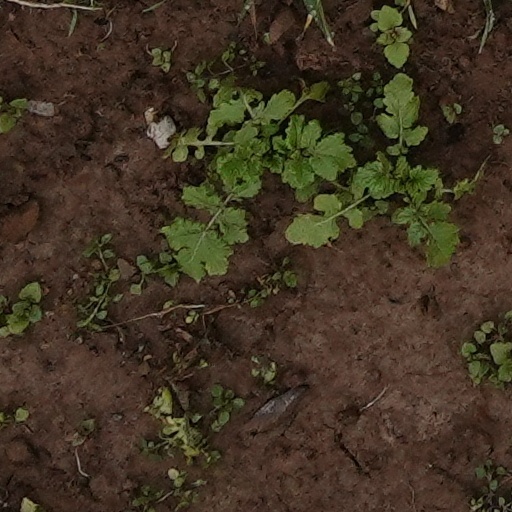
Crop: wheat